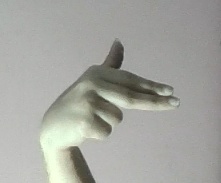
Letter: ghain